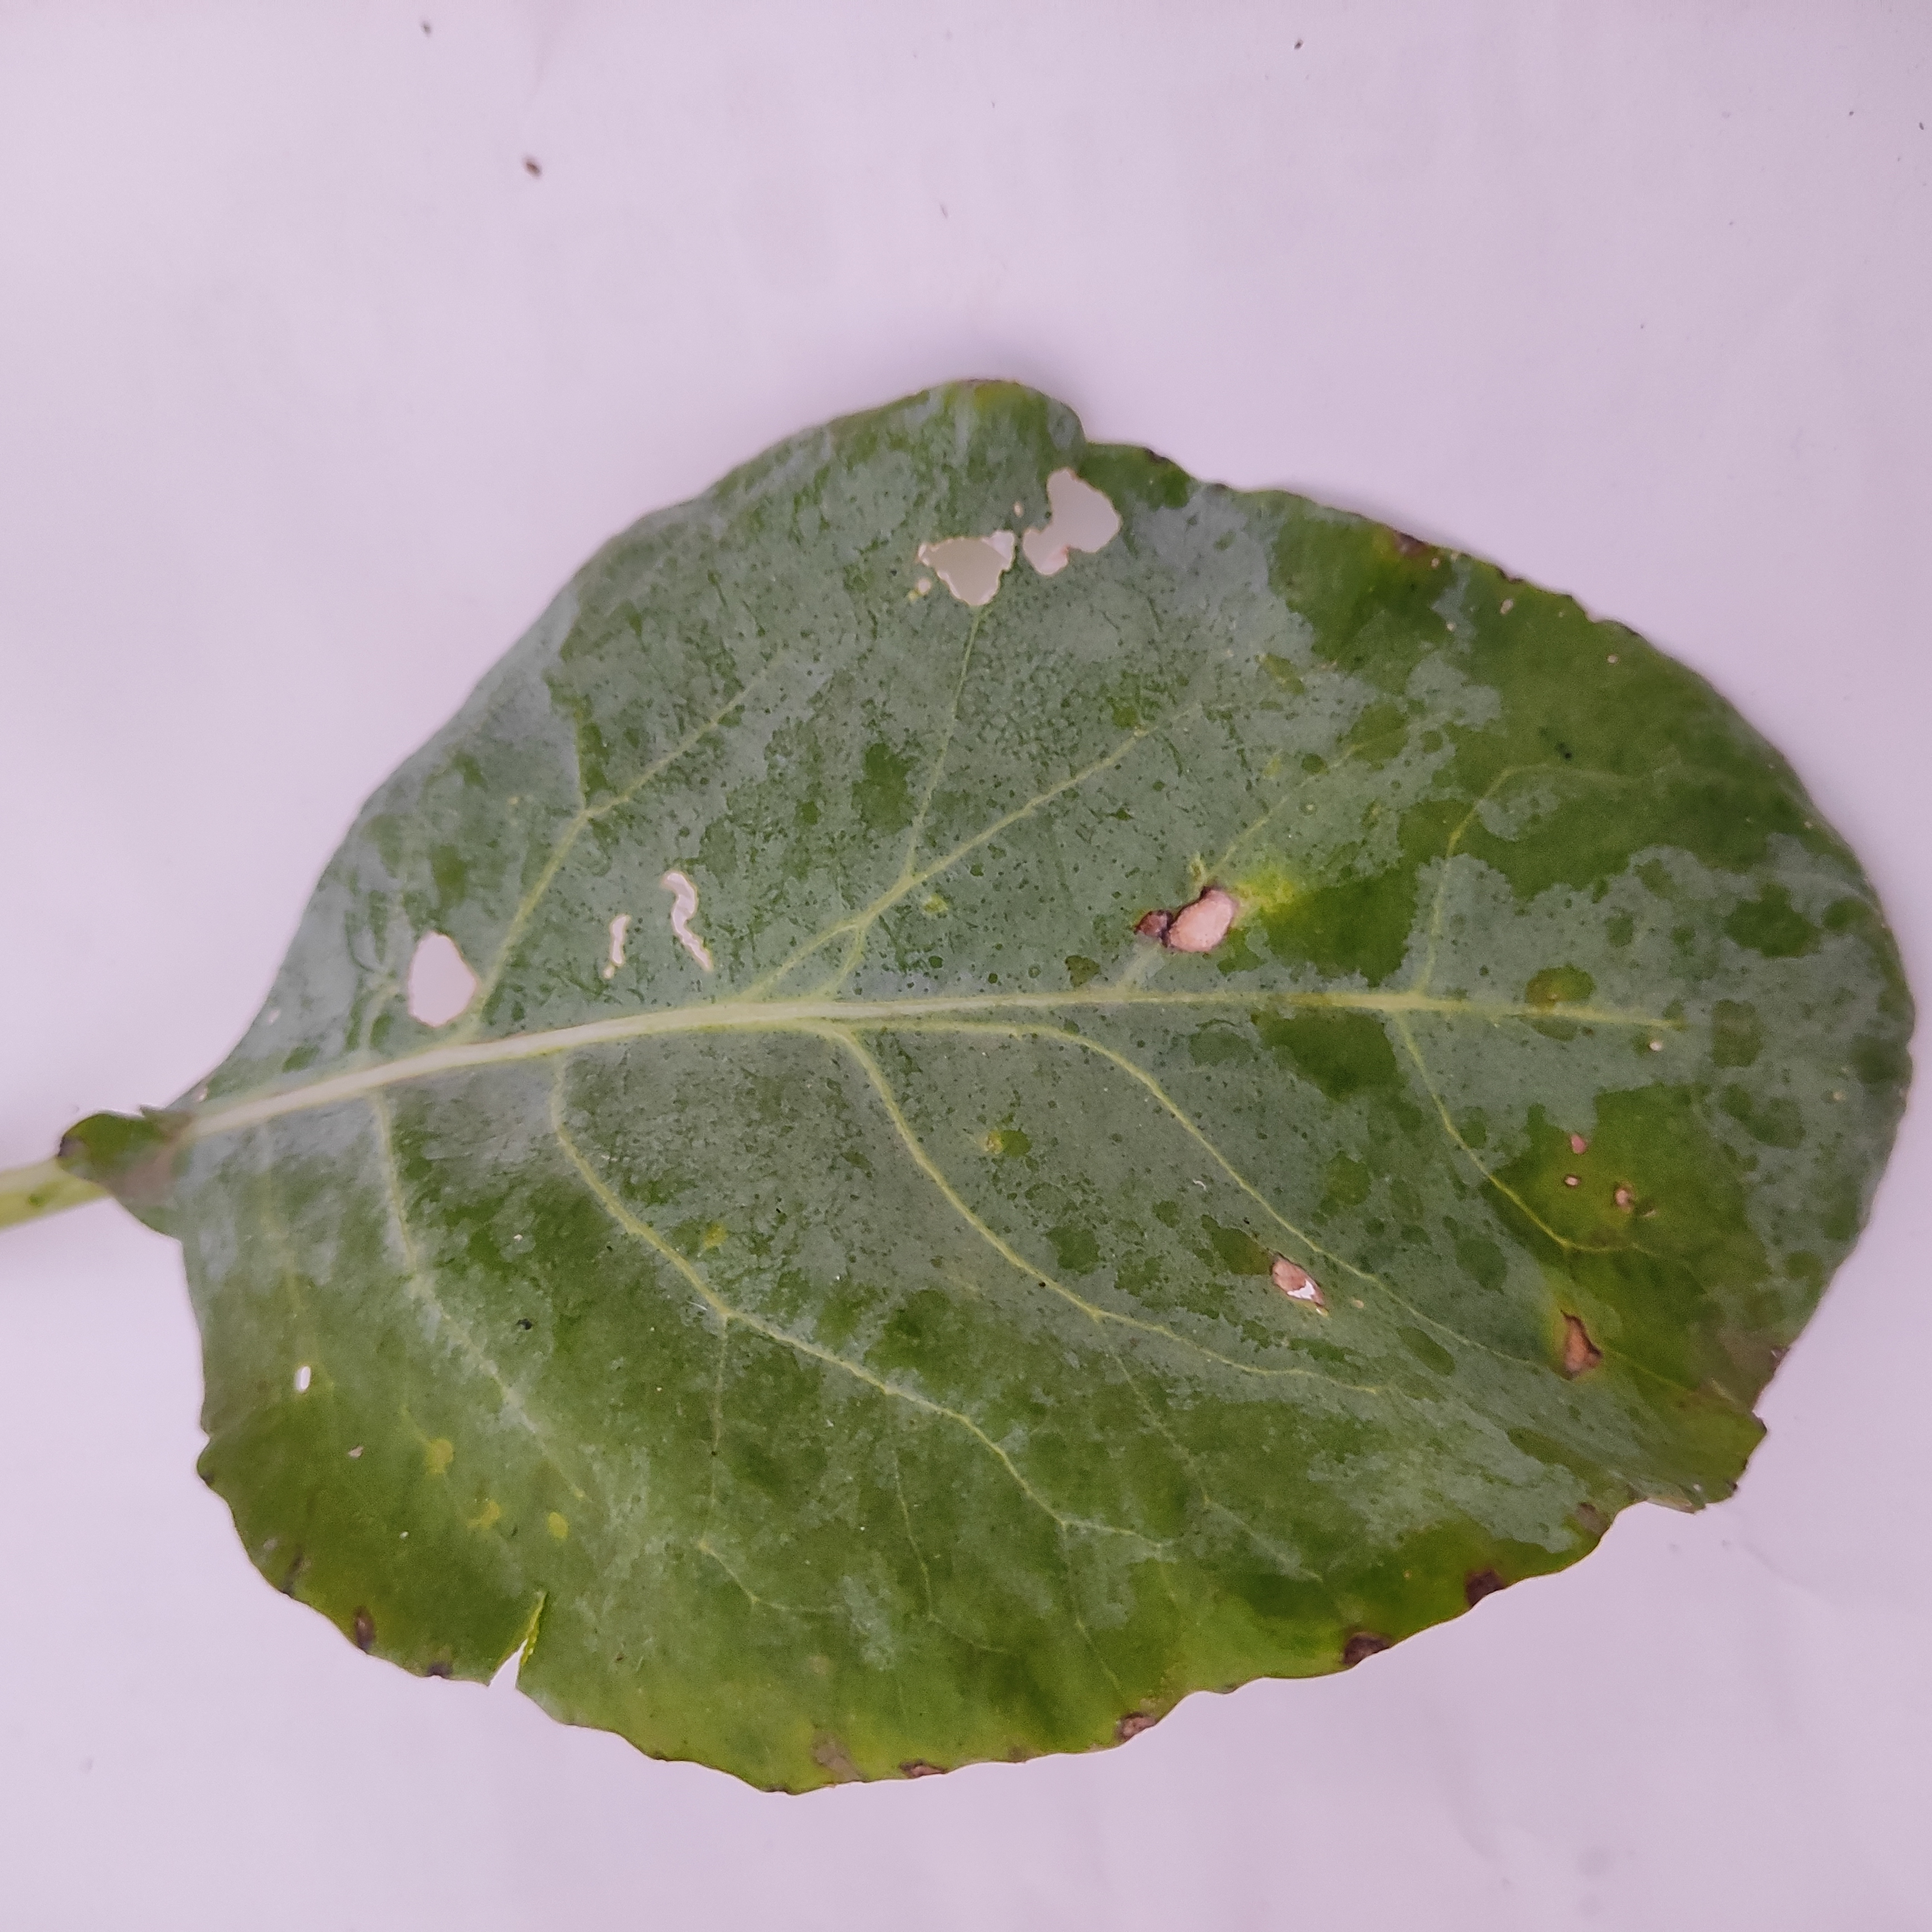
Label: Insect Hole